Chinese Farm (board game)

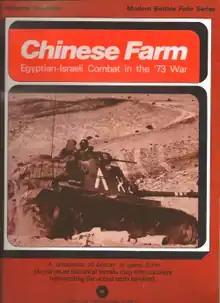
Cover of SPI folio edition, 1975

Chinese Farm, subtitled "Egyptian-Israeli Combat in the '73 War", is a board wargame published by Simulations Publications, Inc. (SPI) in 1975 that simulates operational level ground combat between Egypt and Israel at the Battle of The Chinese Farm during the just completed Yom Kippur War of October 1973. "Chinese Farm" was originally published as part of the "quadrigame" "".